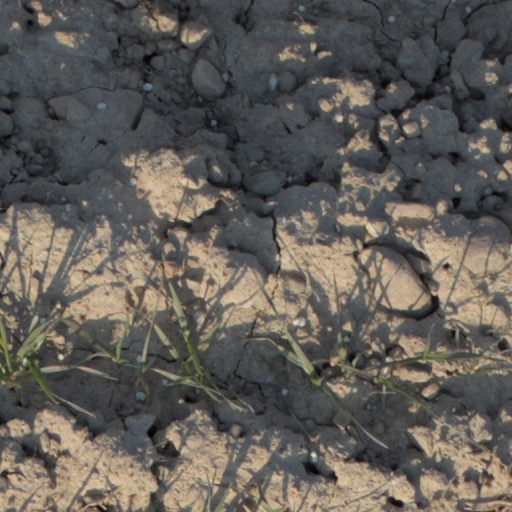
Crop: wheat